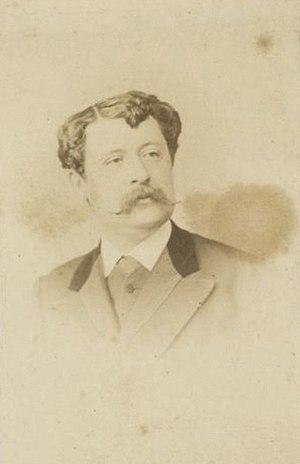
Henri-Joseph Dugué de La Fauconnerie (1835-1913)
Octave Mirbeau, né le 16 février 1848 à Trévières et mort le 16 février 1917 à Paris, est un écrivain, critique d'art et journaliste français. Il connut une célébrité européenne et de grands succès populaires, tout en étant également apprécié et reconnu par les avant-gardes littéraires et artistiques.
Un gentilhomme est un roman inachevé d'Octave Mirbeau, publié en 1920, après sa mort.
Henri-Joseph Dugué de La Fauconnerie est un homme politique français.